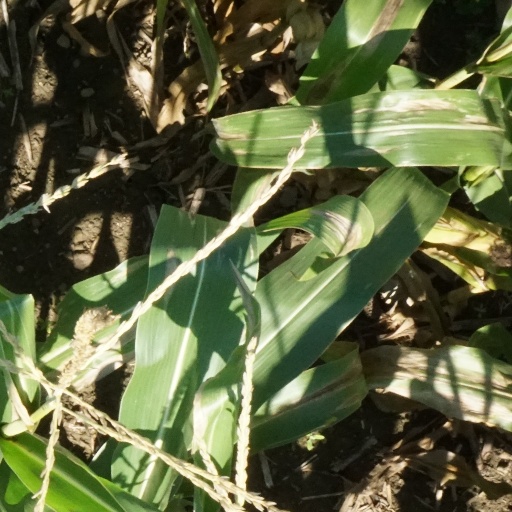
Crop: maize; corn